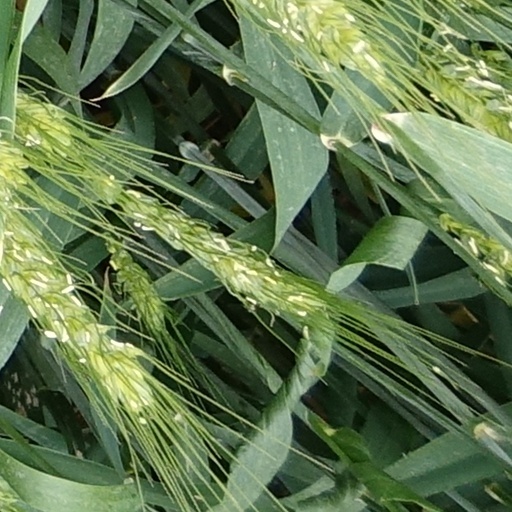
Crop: wheat